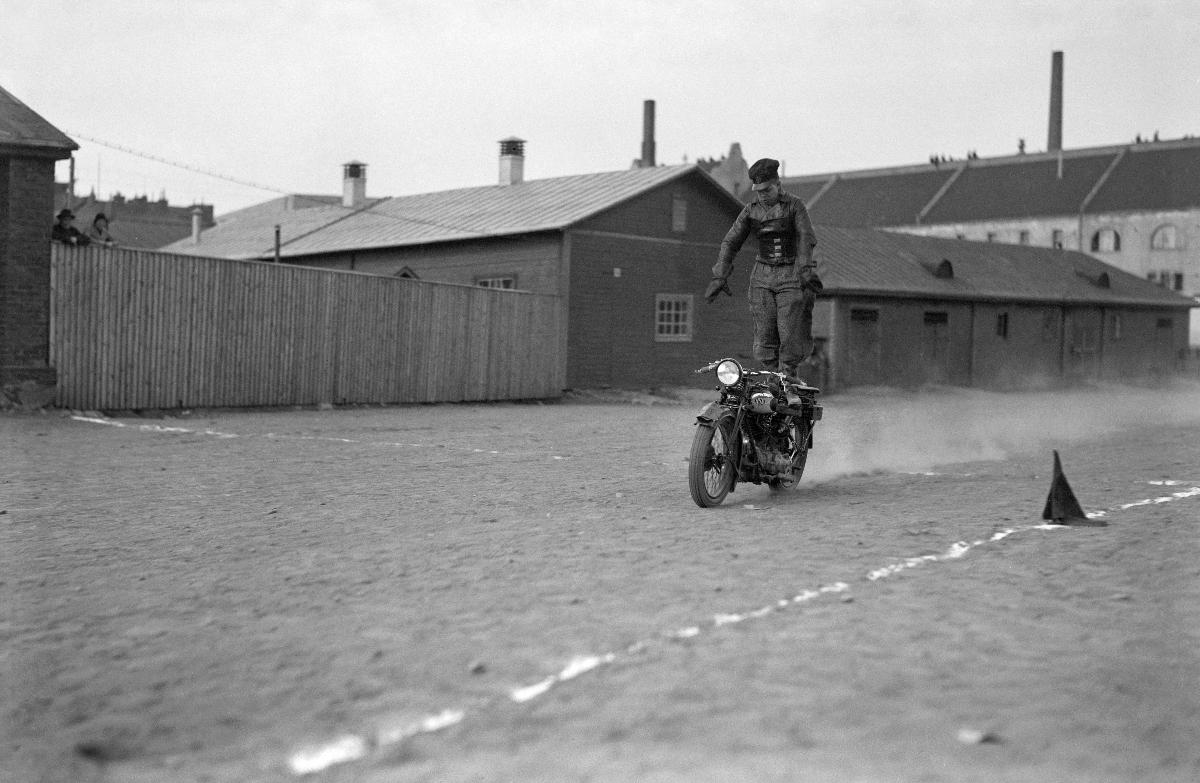
Suojeluskunnan moottorijoukkojen näytös Kampin kentällä
Skyddskårens motortruppers uppvisning på Kampplanen; The Civil Guard displaying their motor troops on Kamppi field
sisällön kuvaus: Suojeluskunnan moottorijoukkojen näytös Kampin kentällä Helsingissä 24.4.1932. V. Hollming tasapainoilee NSU-moottoripyöränsä päällä 60 km:n vauhdissa. content description: The Civil Guard displaying their motor troops on Kamppi field in Helsinki 24.4.1932. V. Hollming is balancing on his NSU motorbike in the speed of 60 km. innehållsbeskrivning: Skyddskårens motortruppers uppvisning på Kampplanen i Helsingfors 24.4.1932. V. Hollming balanserar på sin NSU-motorcykel i 60 km:s hastighet.
Kuvaaja: Sundström, Hugo, kuvaaja
Vuosi: 1932
Paikka: Suomi, Uusimaa, Helsinki, Kamppi Helsinki; Suomi
Aiheet: moottoripyöräily; autourheilu; moottoripyörät; suojeluskunnat; esitykset; moottoripyöräilijät; HBL; motorcycling; automobile sports; motorcycles; sports; racing; motorbikes; drivers; show; display; civil guard; civil guards; performances; motorcyclists; motorcykelåkning; bilsport; motorcyklar; sport; motorsport; skyddskåren; uppvisning; skyddskårer; föreställningar (framföranden); motorcyklister